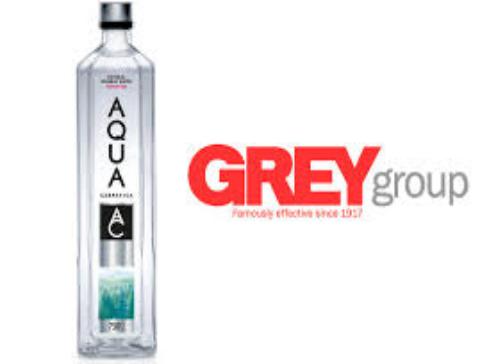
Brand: Aqua Carpatica
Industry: Food